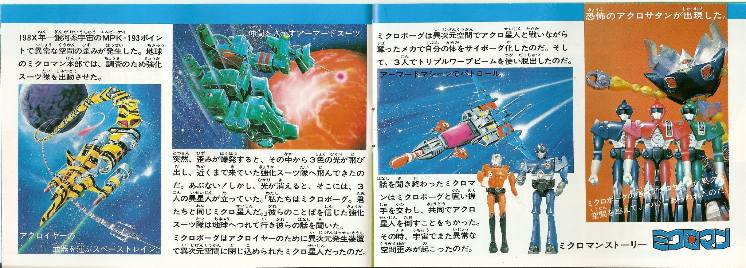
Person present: No